Izumo-class cruiser

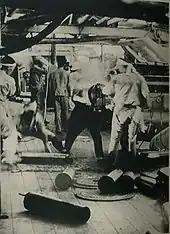
Crewmen working the six-inch guns

The secondary armament consisted of fourteen Elswick Ordnance Company "Pattern Z" quick-firing (QF), 40-caliber, guns. All but four of these guns were mounted in armored casemates on the main and upper decks, and their mounts on the upper deck were protected by gun shields. Their AP shells were fired at a muzzle velocity of . The ships were also equipped with a dozen 40-caliber QF 12-pounder 12-cwt guns and eight QF 2.5-pounder Yamauchi guns as close-range defense against torpedo boats. The former gun fired three-inch, projectiles at a muzzle velocity of .